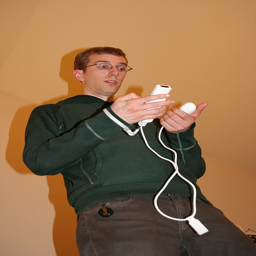
A man in a green top playing with a Wii.
A man stares at the Wii controllers that he is holding.
Even a geek can be occasionally stymied by technology.
A man in a green sweatshirt holding a wii remote.
A man holding video game controllers and playing.